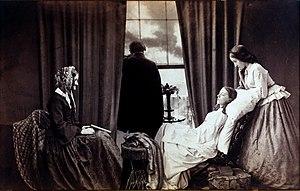
Henry Peach Robinson, né le 9 juillet 1830 à Ludlow, et mort le 21 février 1901 à Royal Tunbridge Wells, est un peintre, photographe pictorialiste anglais, auteur de plusieurs ouvrages théoriques consacrés à la photographie; il est également le créateur du groupe « Linked Ring », qui défendait la photographie comme art.